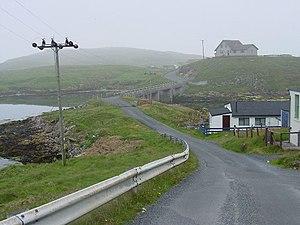
Bruray, aussi appelée East Isle, est une petite île du Royaume-Uni située en Écosse, dans l'archipel des Skerries extérieures faisant partie des Shetland.